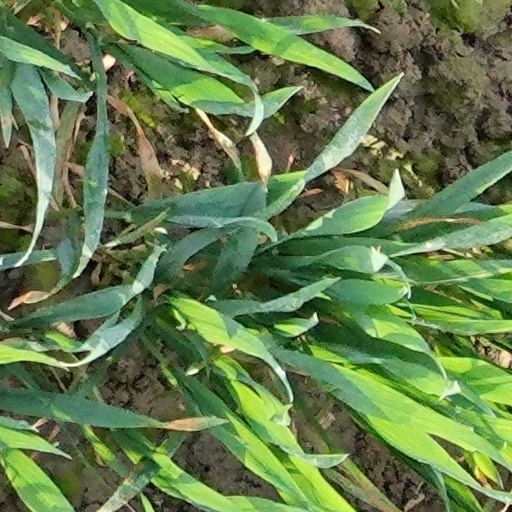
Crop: wheat